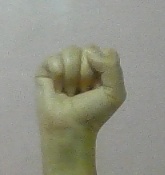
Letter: saad